Tokyo Majin Gakuen Denki

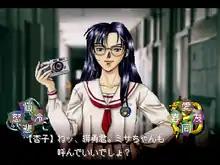

Perhaps the most iconic idiosyncrasy that unites most all titles under the wider "Tokyo Majin Gakuen Denki" umbrella is the so-called . During story segments, the game will occasionally prompt the player for a directional input into a cross-like interface. Each vertex of the cross corresponds to an emotion (or, in some cases, one of the five senses), and depending on the player's choice (inaction is also an option), their relationship with the character being spoken to may improve, worsen, or remain unchanged. Through this method, the player may gain (or fail to gain) extra party members, access (or irreversibly miss) special story scenes, or affect which ending they eventually reach. The system has been upheld as unique and distinctive of the franchise, as well as criticized as too obtuse.